Lot Fourteen

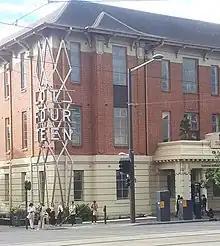
Australian Institute for Machine Learning, corner Frome Road and North Terrace

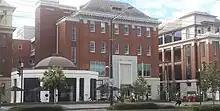
Sheridan Kiosk and McEwin Building

Lot Fourteen is a business and technology precinct at the eastern end of North Terrace in Adelaide city centre, South Australia. The site formerly accommodated the old Royal Adelaide Hospital, which was moved to a new building at the western end of North Terrace in 2017. Its name was derived from the original 1837 plan for Adelaide by surveyor-general Colonel William Light. By 2020, refurbished hospital buildings were home to a large number of tenants, and further new buildings and public spaces are planned, scheduled for completion around 2025. The redevelopment of the site has been led by the Department of the Premier and Cabinet.